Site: brandenburg
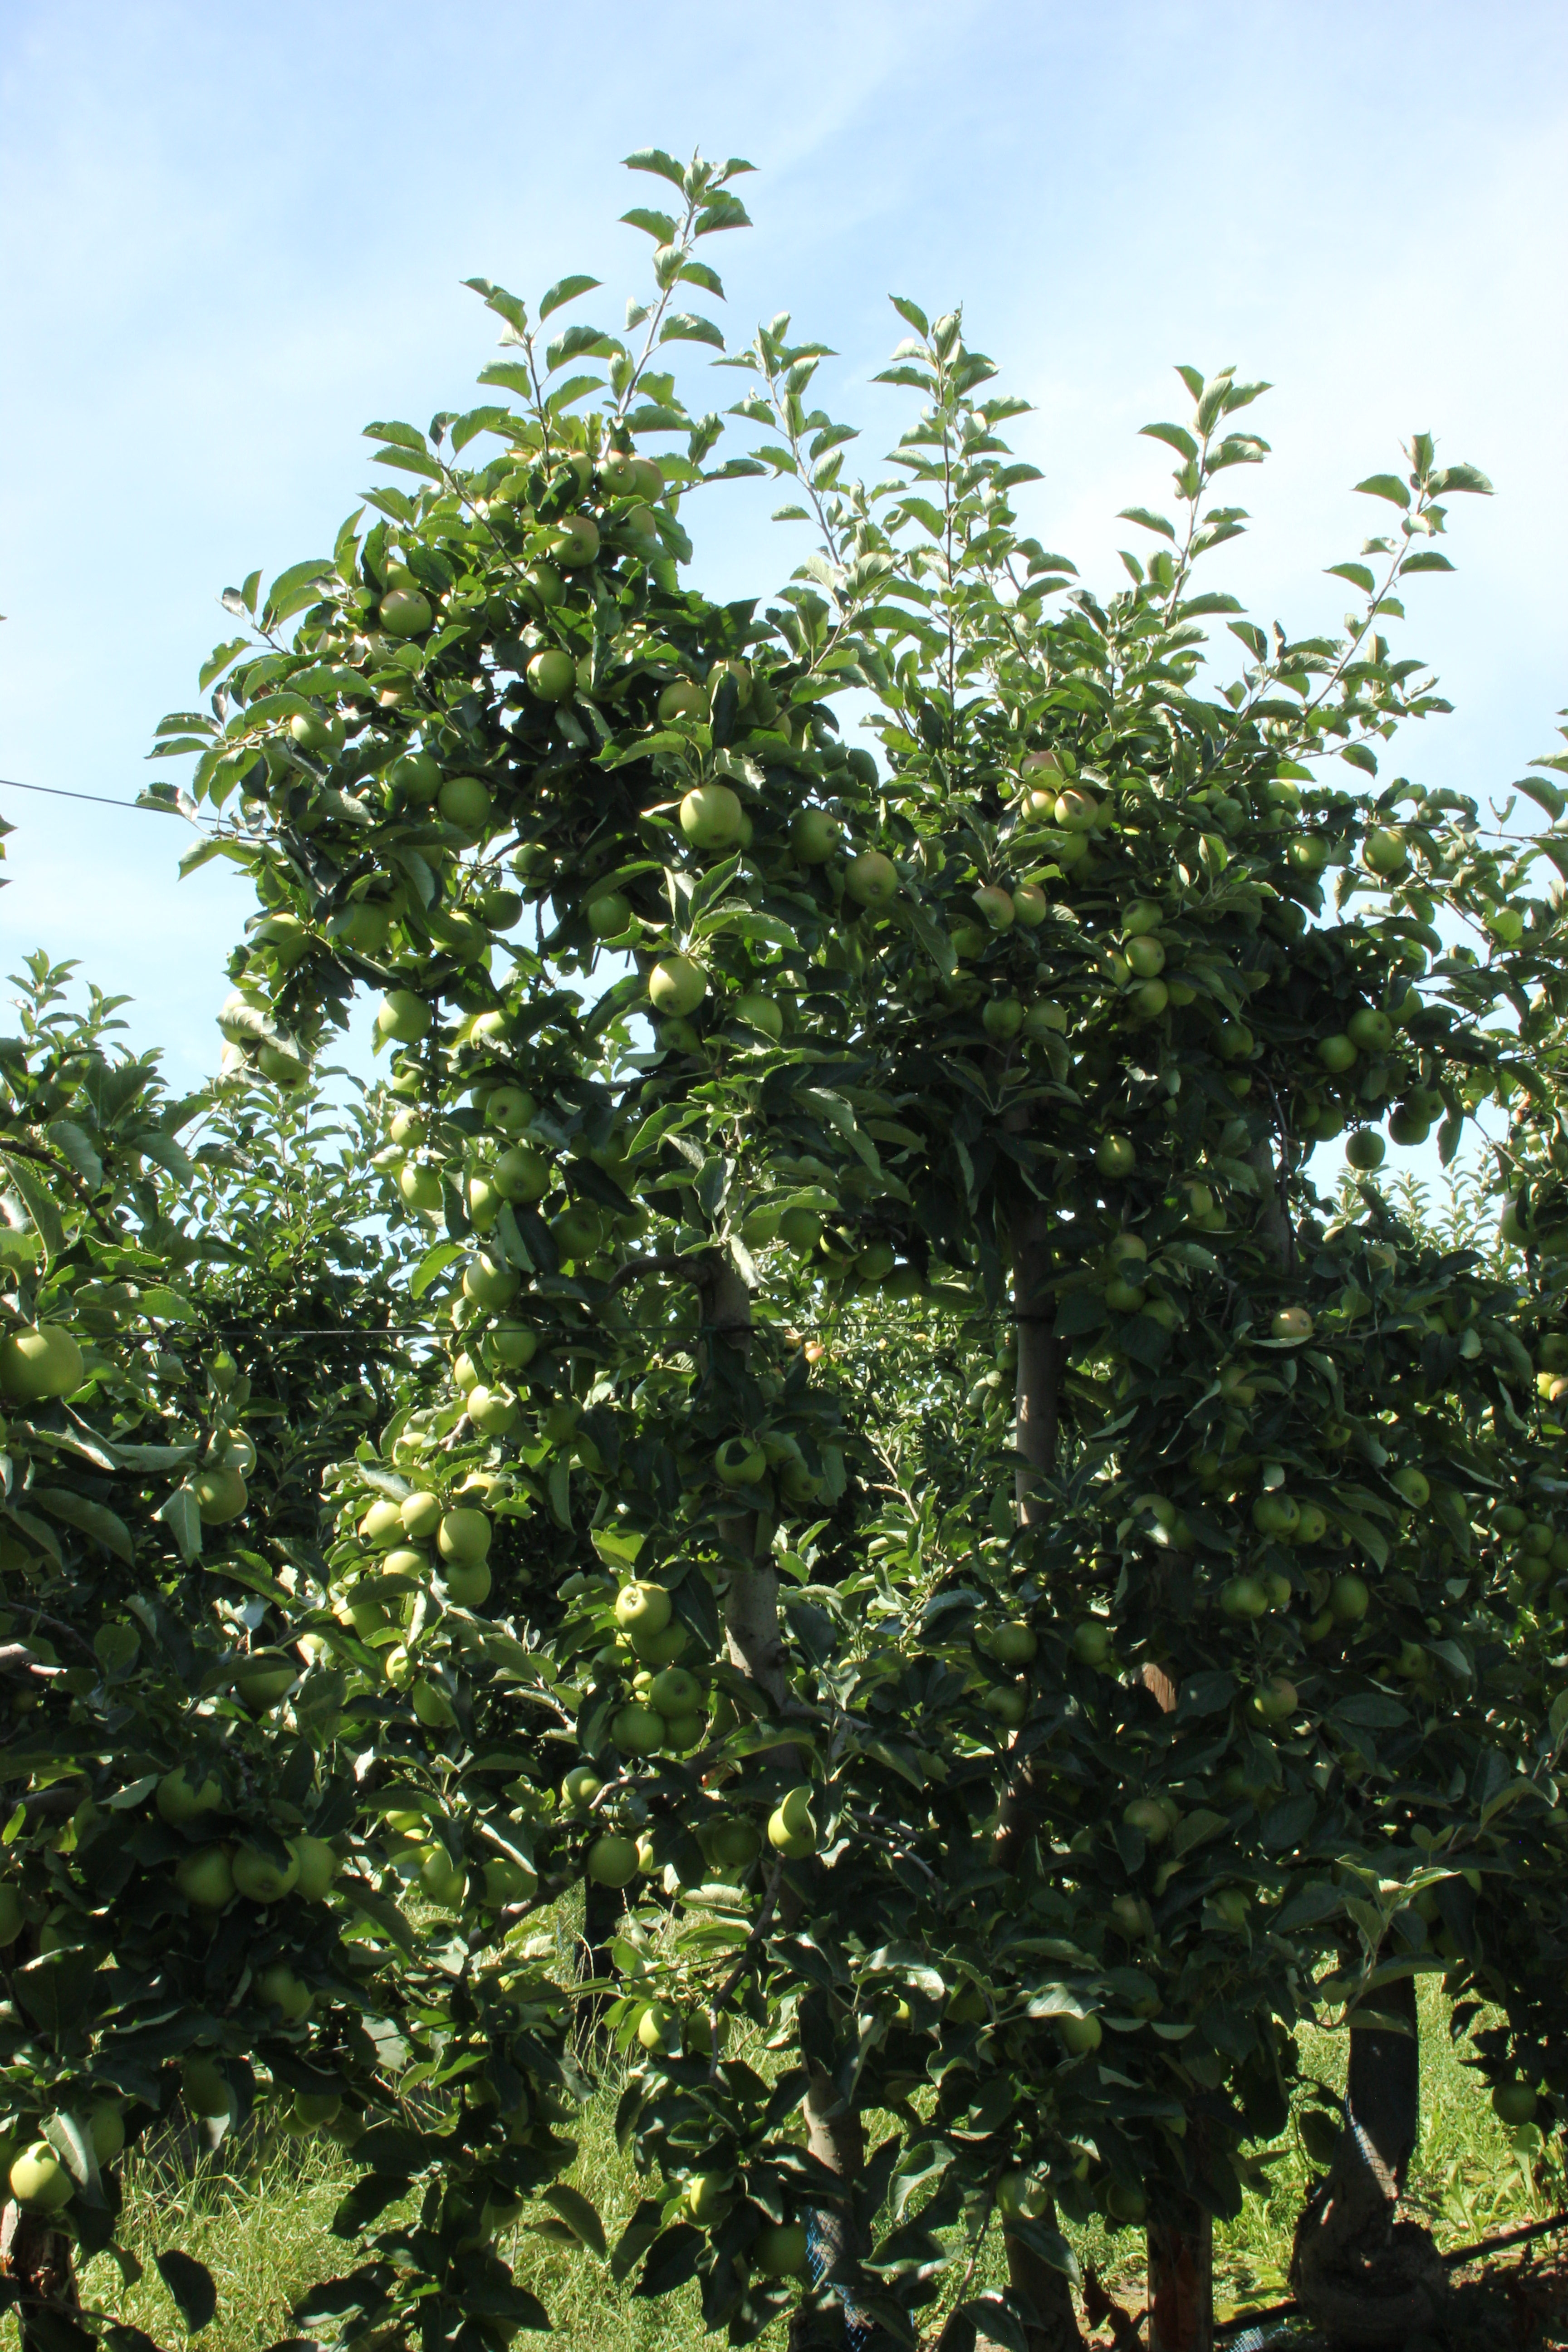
Growth stage (BBCH 77): Development of fruit